Sporidia

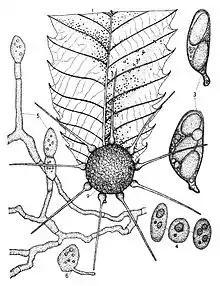
"Phyllactinia guttata". Three sporidia are labeled '4'

Sporidia are result of homokaryotic smut fungi (which are not pathogenic), asexual reproduction through the process of budding.